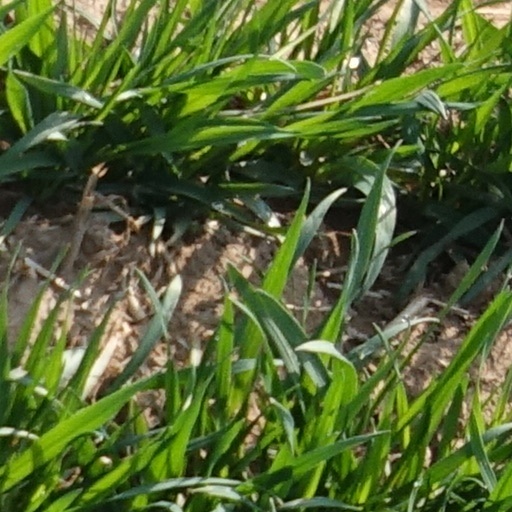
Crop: wheat